Teragaki Izō

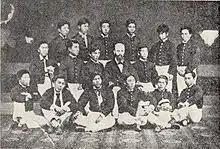
The 6th Graduates of the Japanese Naval Academy.

After working as a ship crew and a Marine Auditor, Teragaki became a Naval War College student. The students of the college were equivalent to later class A students who were selected from Captain Nishite Guns, Water, Navigation, and Aircraft Departments and be recommended from the Teachers of Each Department, an Instructor of each department, and an Officer of the Departments of the Naval Forces for one year or more and the selected students would receive one year of education. Teragaki continued to complete the course with the "Jingei" to practice torpedo art and was awarded a certificate of eligibility for torpedo chief. Teragaki then became an officer specializing in torpedoes, and took up mainly torpedo-related duties from the captain to the major era. In March 1894, he traveled to England as a round trip committee member of the "Tatsuta". When the First Sino-Japanese War broke out in July and the "Tatsuta" was detained in Aden by Britain, which was a neutral country. Teragaki returned to Japan in September and served as a sea instructor and commander of the Yokosuka torpedo laying corps, but when the delivery of "Tatsuda" to Japan was approved, he returned to Aden as a roundabout committee member and returned to Japan in March of the following year. He was promoted to Lieutenant Colonel. In the early days of the lieutenant colonelcy and colonelcy, he was assigned to the military administration of the Ministry of the Navy's chief and adjutant, but after December 1900, he served as a captain for the "Matsushima", "Yoshino", "Chitose" and "Asama". He then participated in the Boxer Rebellion and received full honors for his service. In July 1903, he was supplemented as the captain of "Shikishima" before participating in the Russo-Japanese War.